Pachomius the Great

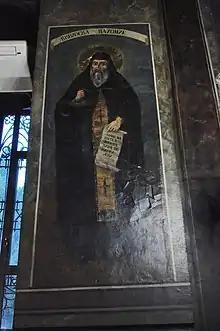
Painting of Pachomius the Great in the Curtea Veche Church, Bucharest.

Pachomius continued as abbot to the cenobites for some thirty years. During an epidemic (probably plague), Pachomius called the monks, strengthened their faith, and failed to appoint his successor. Pachomius then died on 14 Pashons, 64 AM (9 May 348 AD).